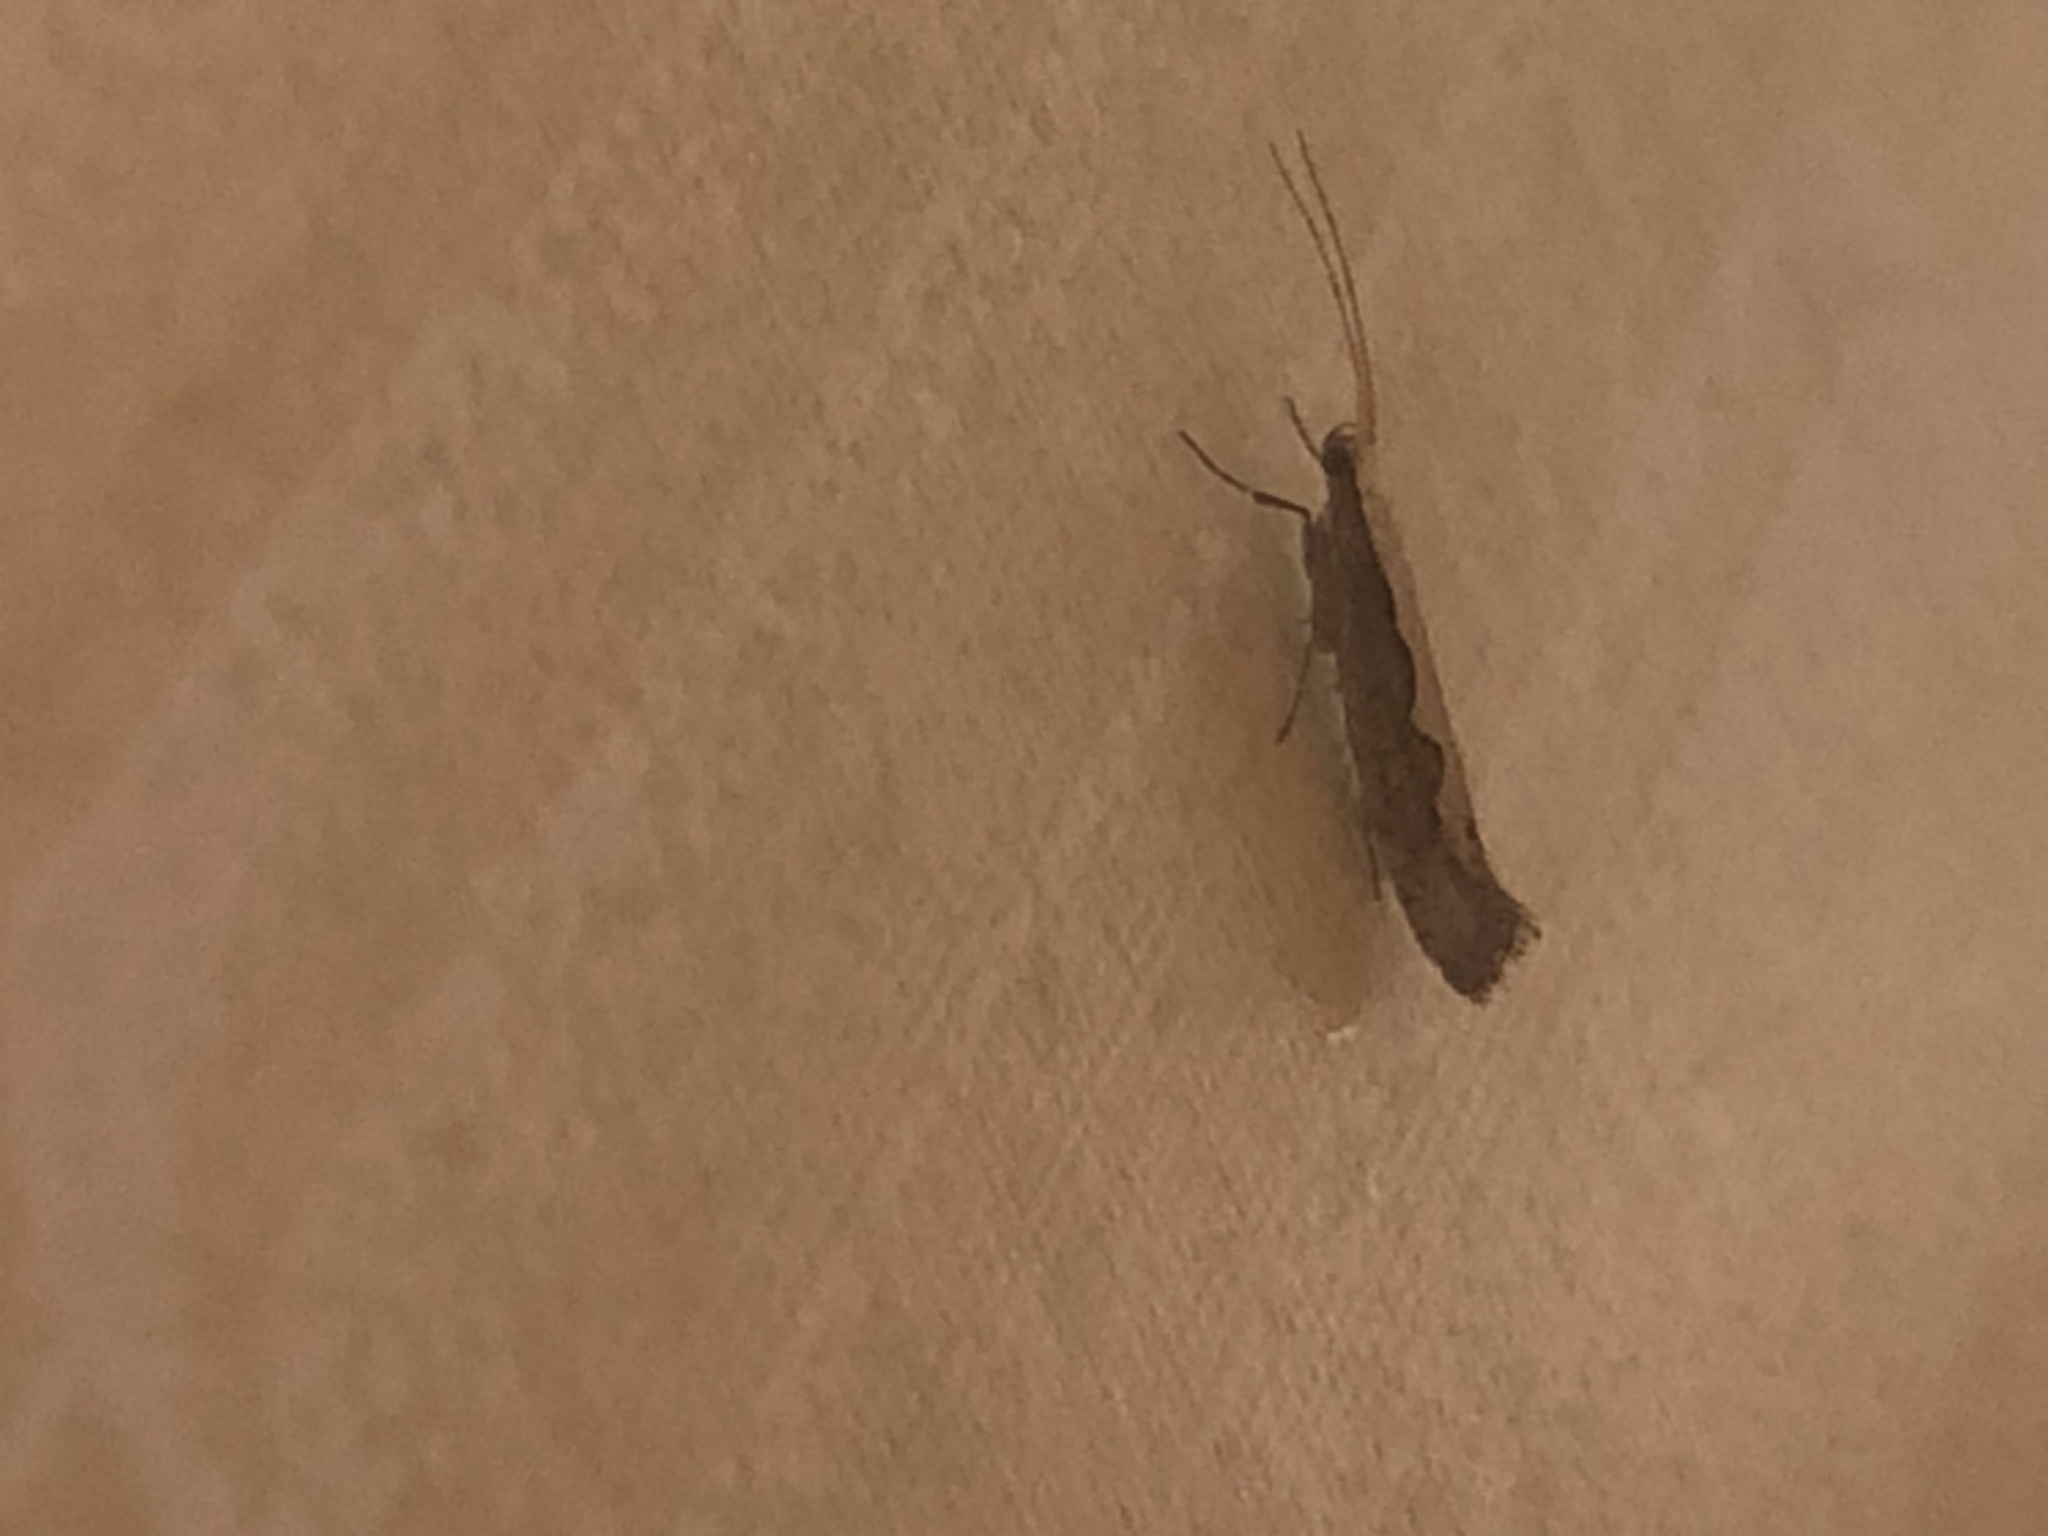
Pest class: diamondback_moth